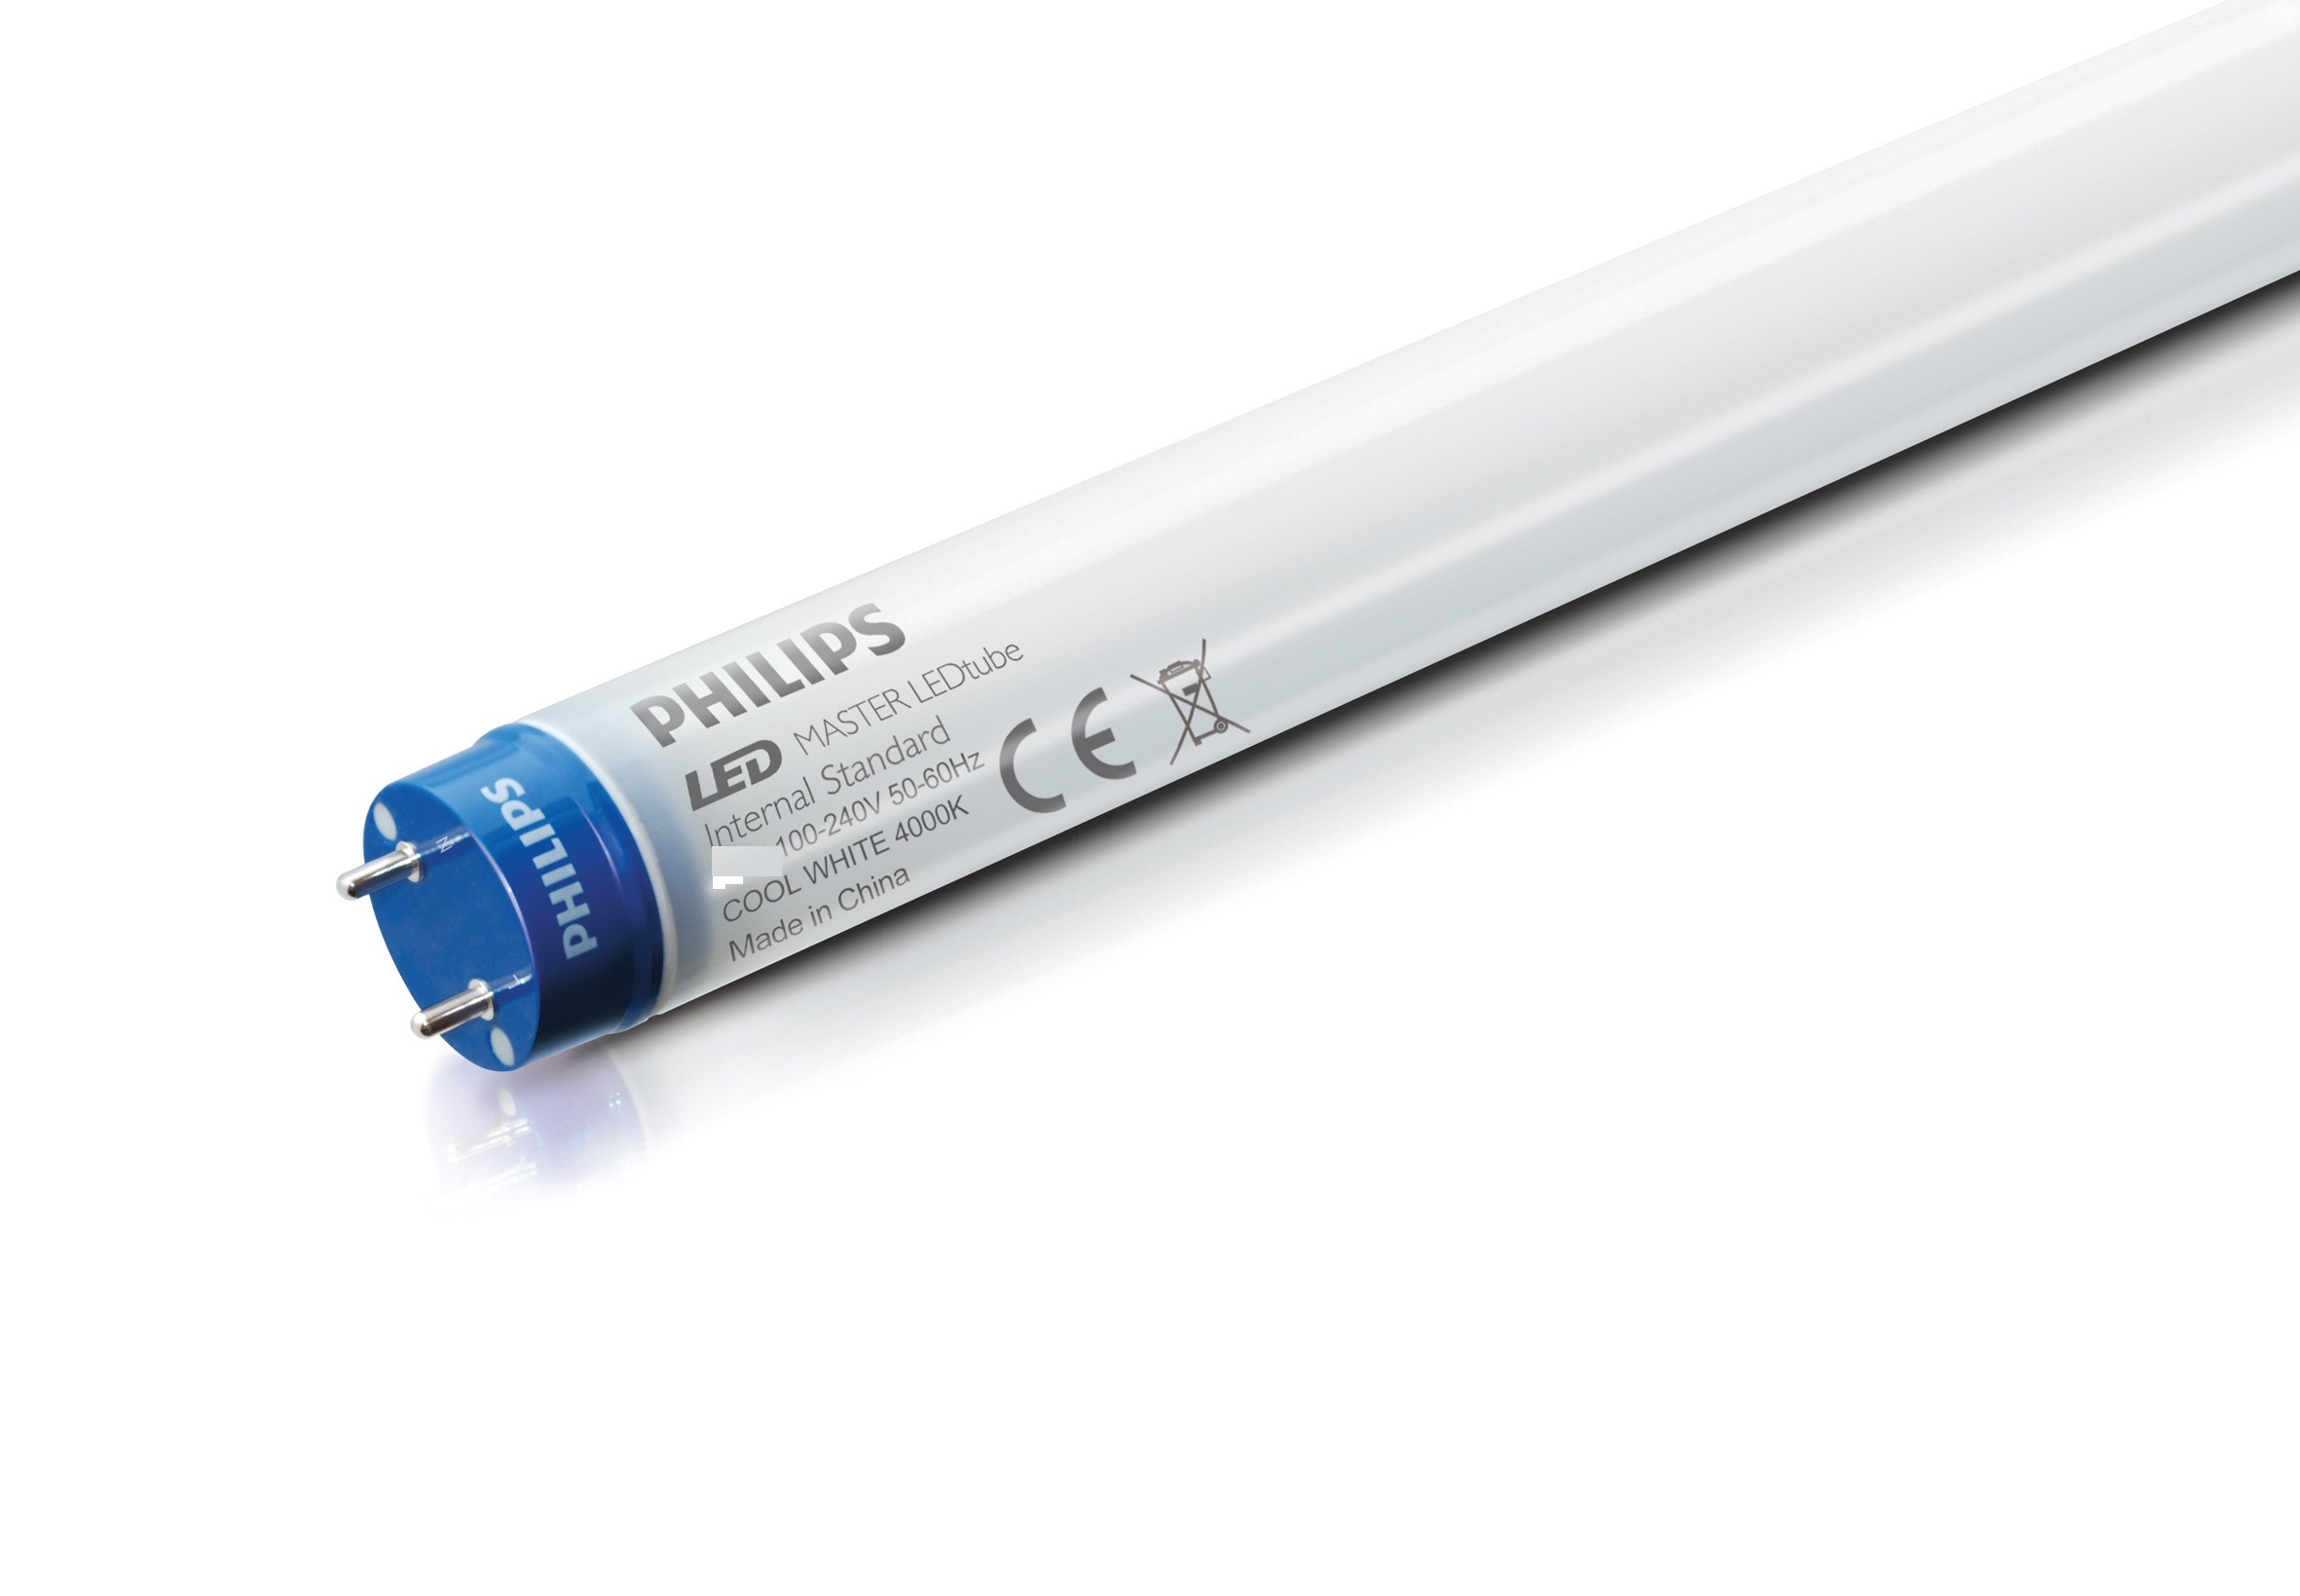
light, technology, lighting, product, lamps, led, plastic wrap, electronics accessory